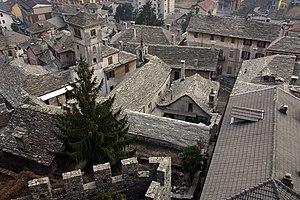
L'association I Borghi più belli d'Italia est née en mars 2001 sous l'impulsion de Conseil du tourisme de l'ANCI.